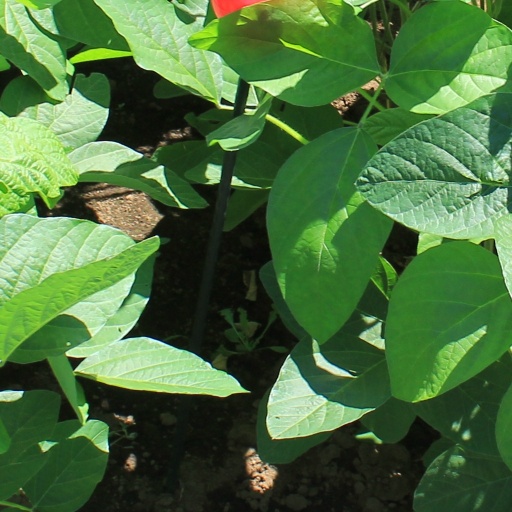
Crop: soybean